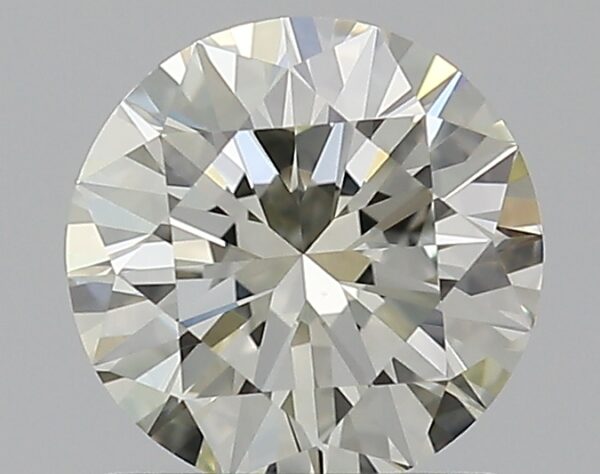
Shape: round
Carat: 1.01
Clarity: VS1
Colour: M
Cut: EX
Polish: VG
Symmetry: EX
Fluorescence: F
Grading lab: GIA
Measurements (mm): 6.45 x 6.49 x 3.95